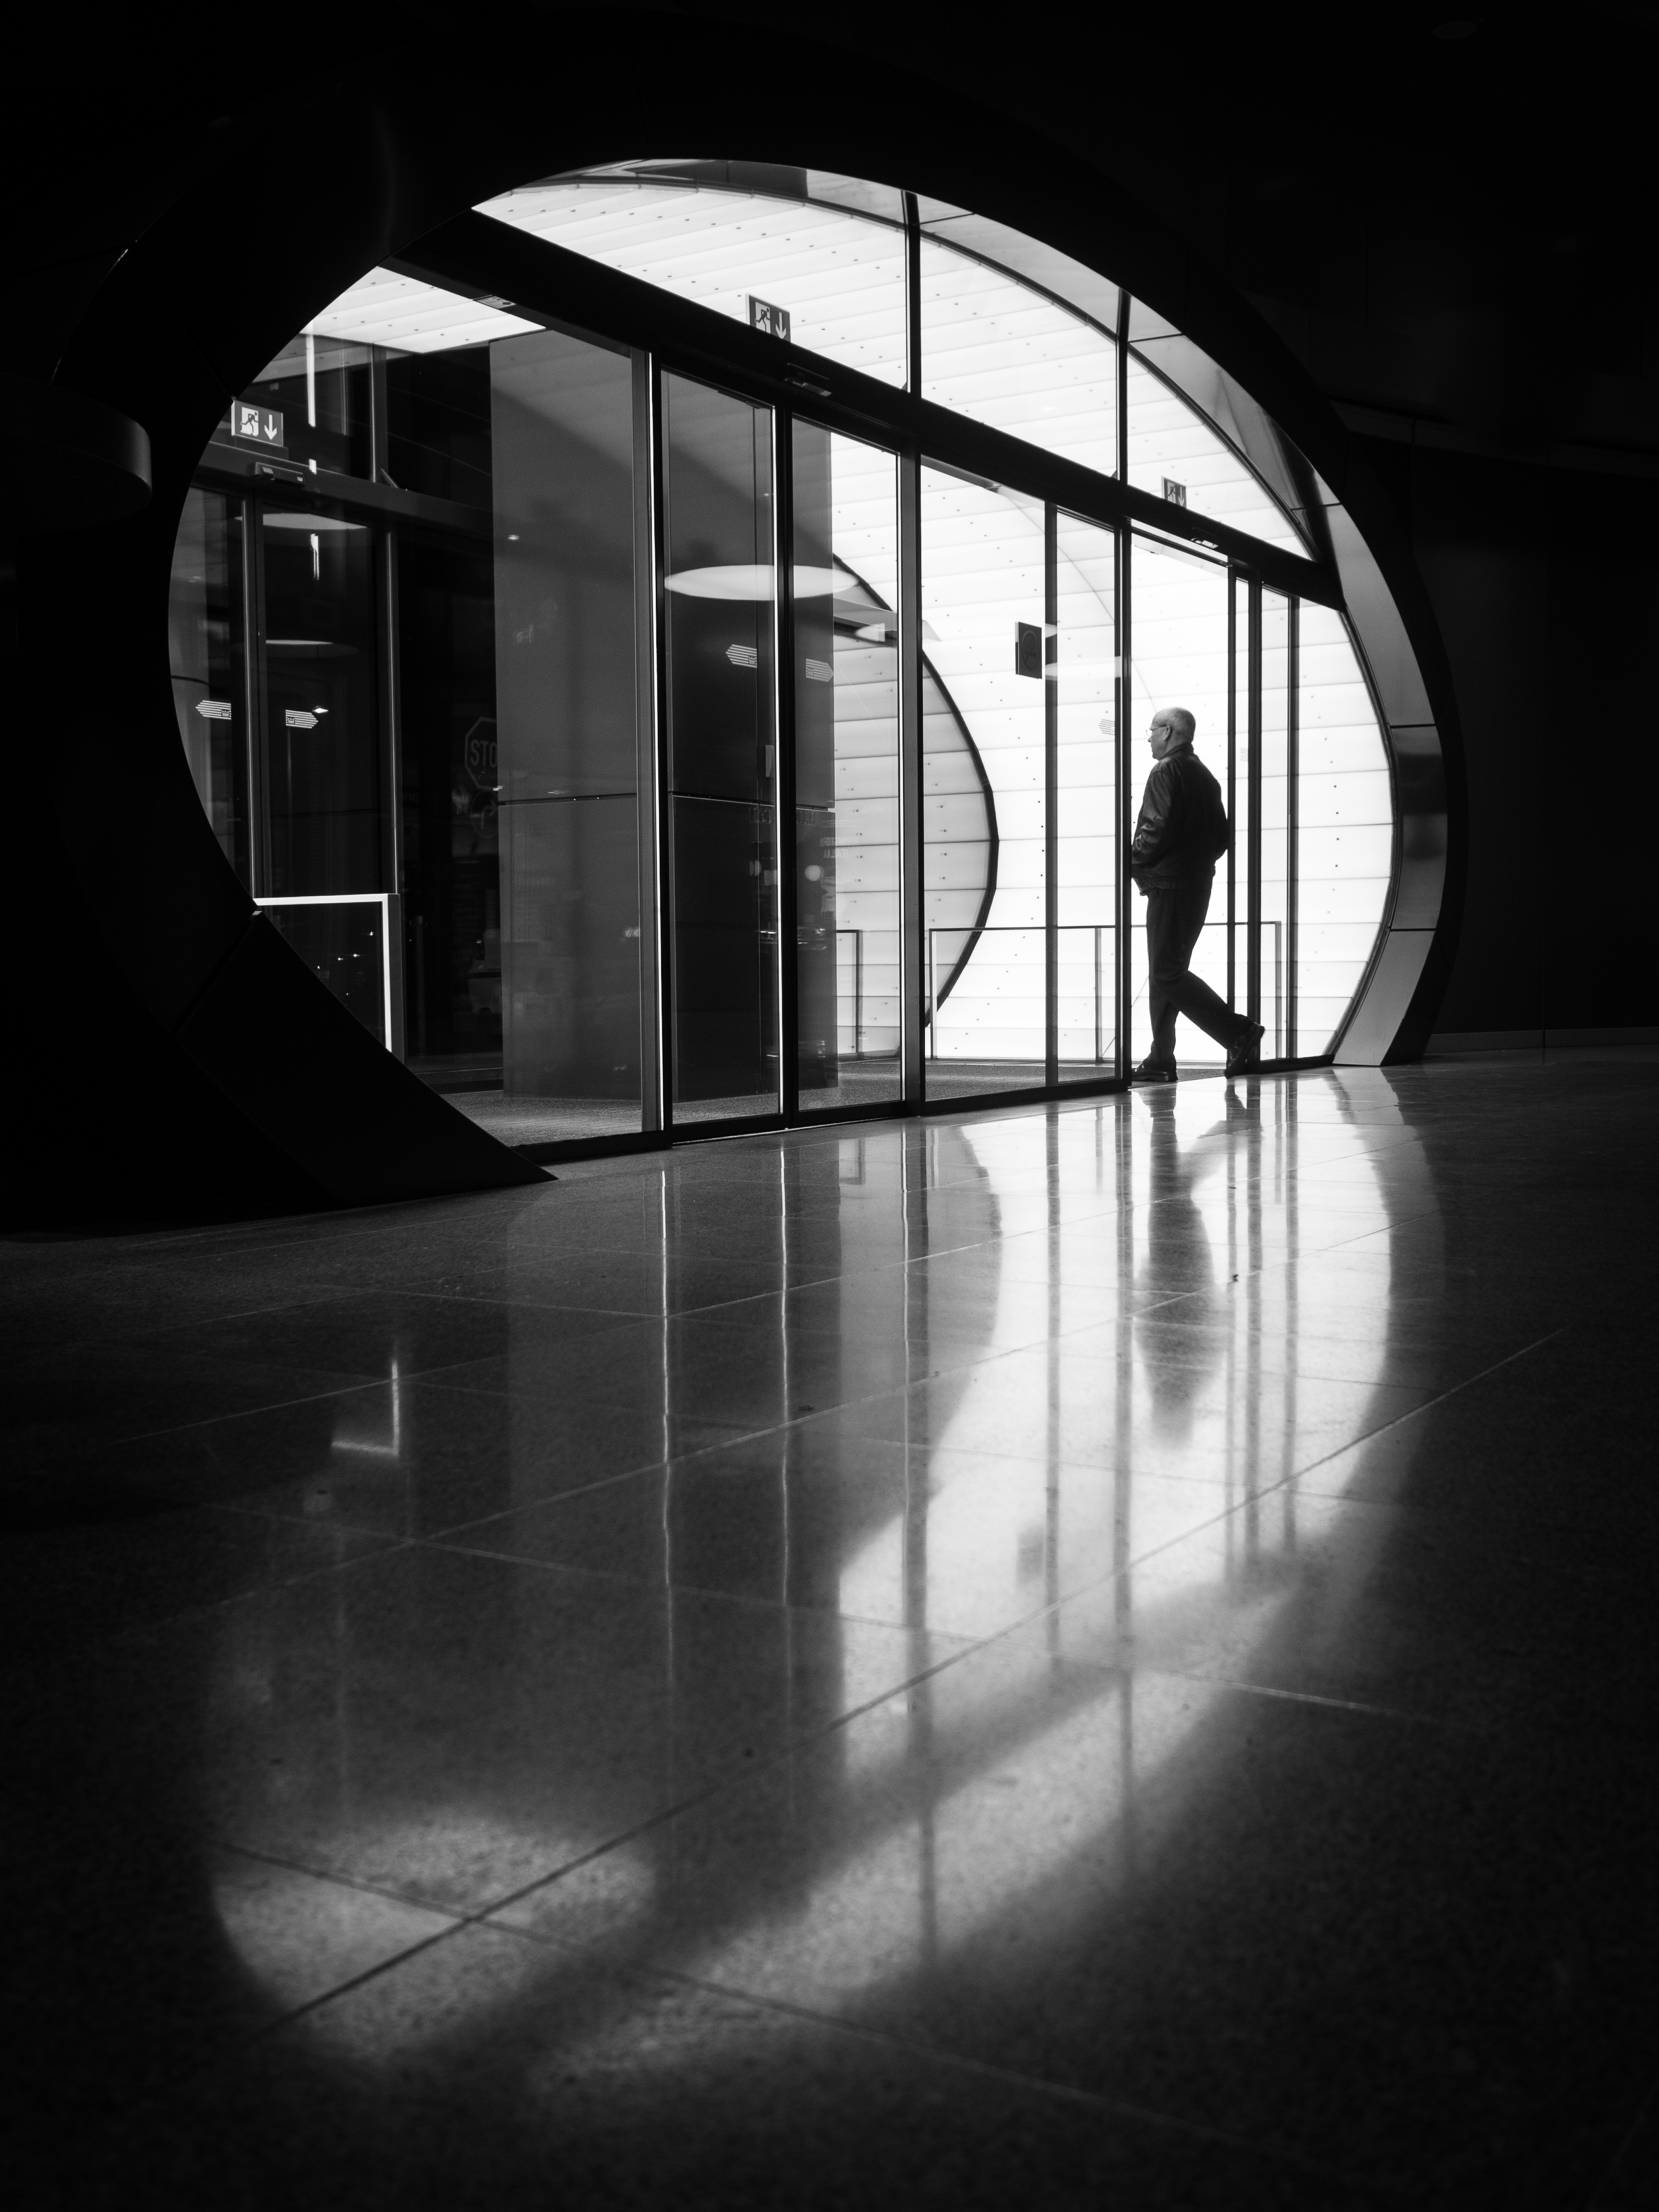
light, black and white, white, street, night, photography, reflection, color, shadow, darkness, black, monochrome, lighting, streetphotography, flickr, thomas, symmetry, olympus, photograph, snapshot, omd, fuji, shape, leica, monochrom, leuthard, hcb, thomasleuthard, monochrome photography